Leung Chun Wing

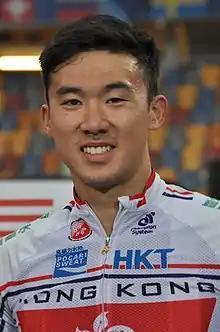
Leung at the 2018 UCI Track Cycling World Championships

Leung Chun Wing (born 20 January 1994) is a Hong Kong professional racing cyclist, who rides for UCI Continental team . He rode at the 2015 UCI Track Cycling World Championships. He also competed in road race events at the 2014 Asian Games and won the bronze medal.